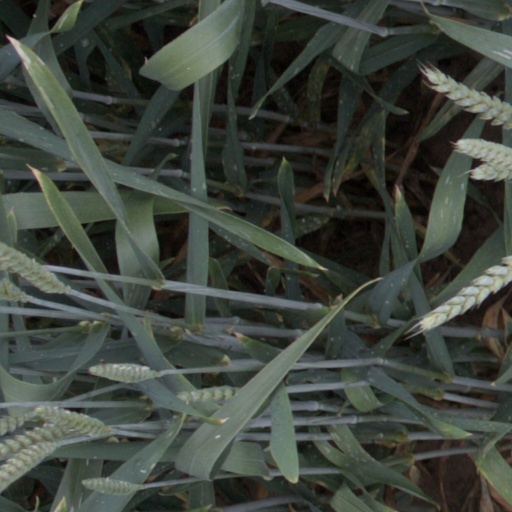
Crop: wheat